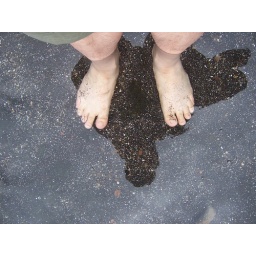
A walk into the natural pool - crystal clear waters, feed by the ocean washing over the walls